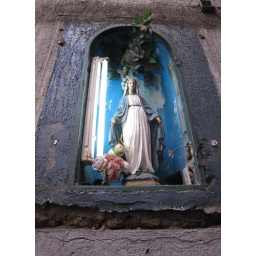
street shrine @ fish market near Naples train station